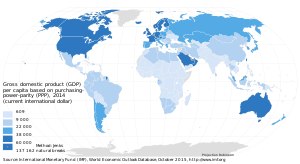
Verdens landes BNP pr. indbygger
Verdenskort for 2014 opdelt efter BNI (PPP) pr. indbygger. Kilde: IMF.
Liste over verdens landes BNP pr. indbygger, angivet i US dollar, og beregnet efter enkelte landes købekraftsparitet. Kun selvstændige lande er nummereret, men ikke-selvstændige territorier er taget med som sammenligningsgrundlag.